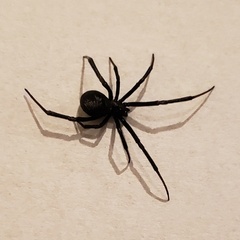
Species: Lactrodectus_hesperus